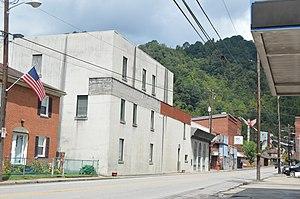
La ville américaine de Keystone est située dans le comté de McDowell, dans l’État de Virginie-Occidentale. Lors du recensement de 2010, elle comptait 282 habitants.